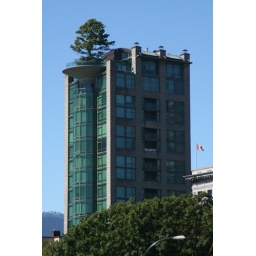
A tree on the roof of a building in Vancouver